La Bastida de les Alcusses

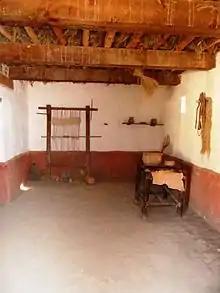
Reconstruction of the main room of an Iberian house (Bastida de les Alcusses)

The Museum of Mogente/Moixent and the site of La Bastida may be visited all year round. Entry to the site is free. The site is open from 10am to 2pm and from 4pm to 6pm (winter months) or from 4pm to 8pm (summer months), Tuesday to Sunday.